Daehaeng

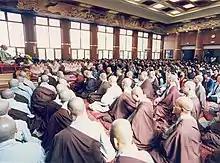
A Dharma talk by Daehaeng Kun Sunim at the Jinju, South Korea, Hanmaum Seon Center

The goal of Daehaeng Kun Sunim's teachings was to help people to discover the great potential within themselves. In this way, they would be able to make their own way forward, and use the abilities inherent within them to help themselves and others. To this end, she taught people to rely upon the great wisdom and energy inherent within each of us, often called "Buddha-nature," through which she said each one of us is connected to every other being and thing.